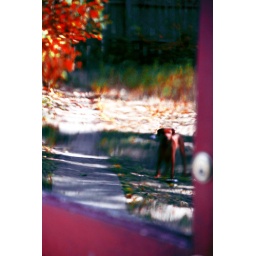
reflection of dog in old glass - elm street - back